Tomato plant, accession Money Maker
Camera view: tilt-top (135 deg); turntable rotation: 240 degrees
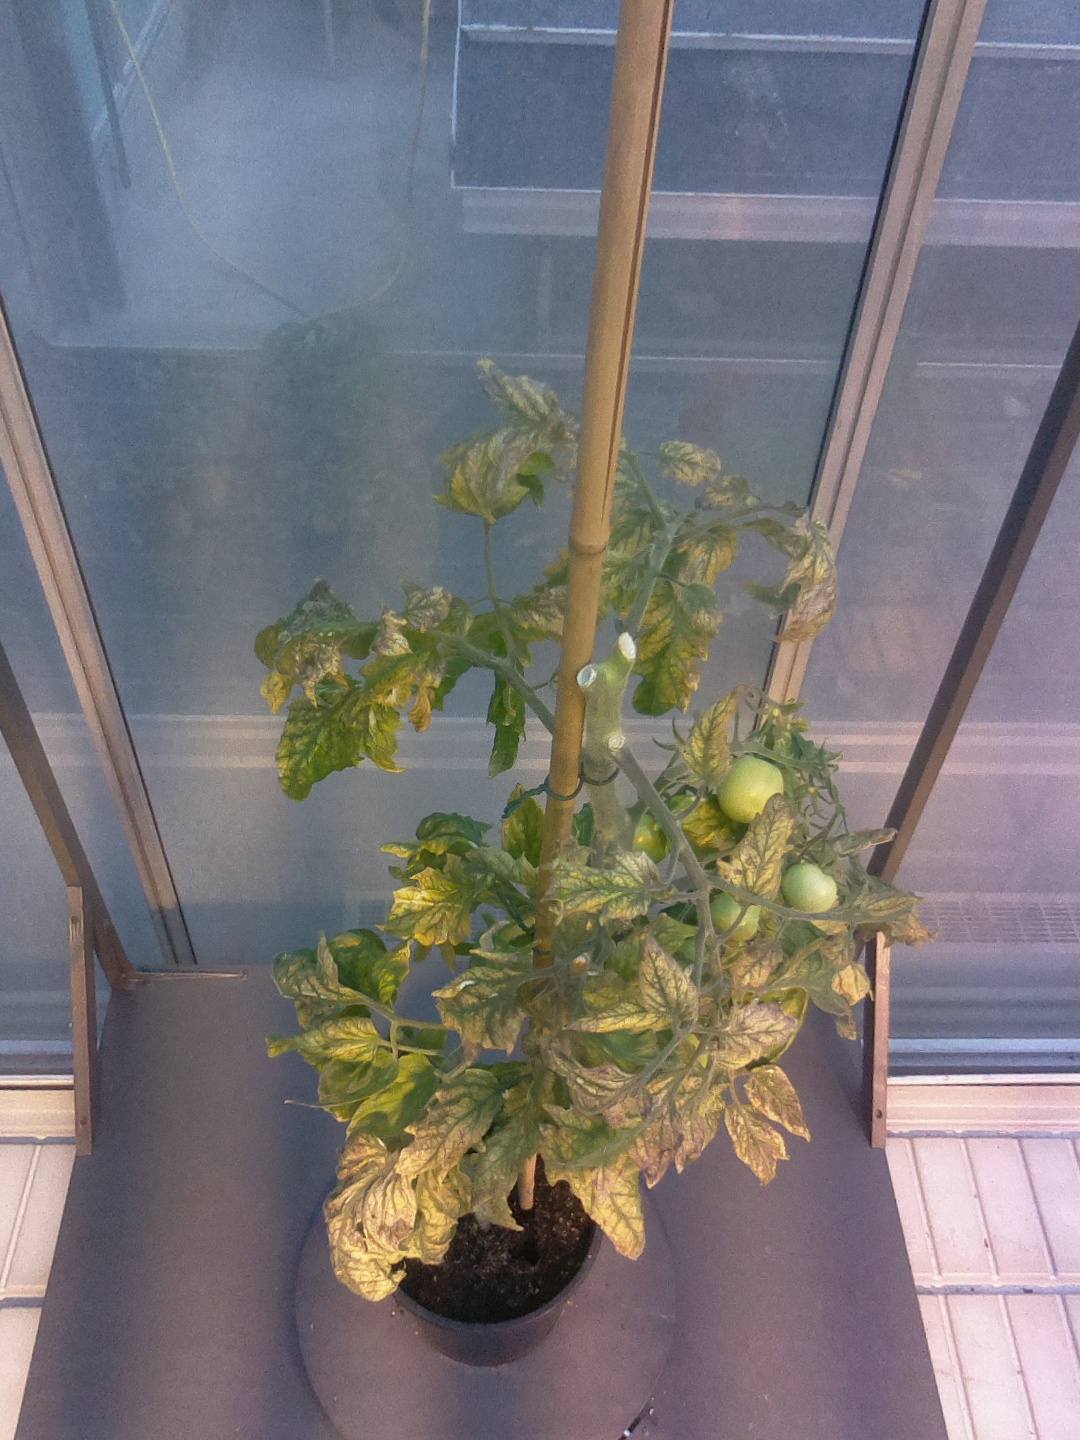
BBCH growth stage 79: 90% -100% of final fruit size